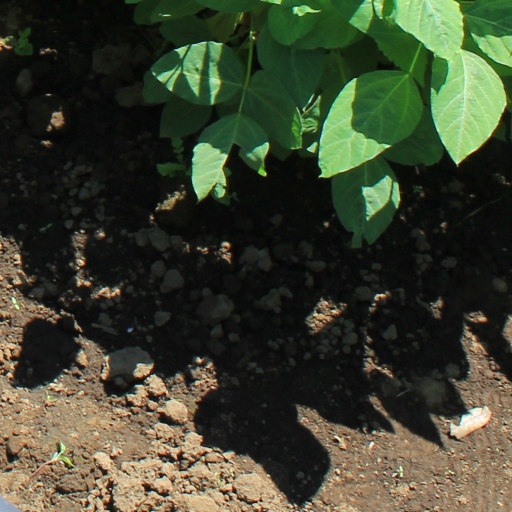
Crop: soybean